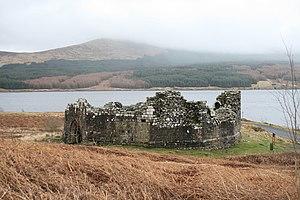
Le château de Loch Doon était un château situé sur une île dans le Loch Doon.